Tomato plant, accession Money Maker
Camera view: tilt-top (135 deg); turntable rotation: 150 degrees
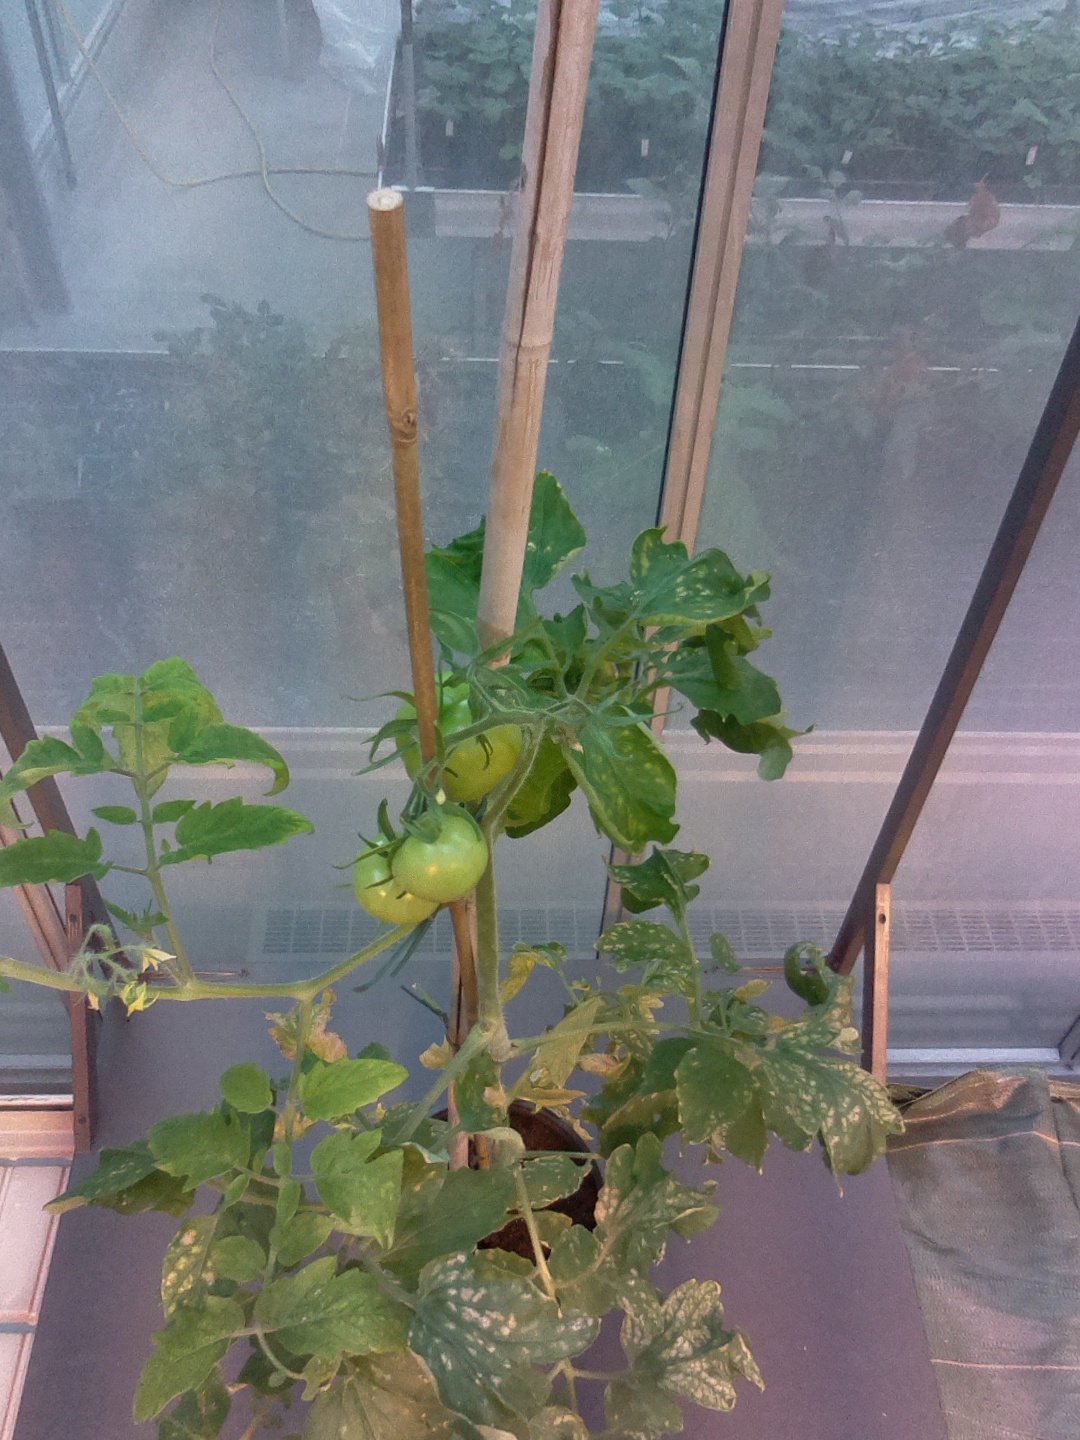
BBCH growth stage 74: 40%-50% of final fruit size